Leif Larsen

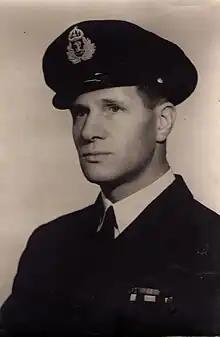

Leif Andreas Larsen DSO, DSC, CGM, DSM and Bar (9 January 1906 – 12 October 1990), popularly known as "Shetlands Larsen", was a highly decorated Norwegian sailor. He was arguably the most famous of the men who operated the Shetland bus escape route during the war.